Shuvu Chazon Avrohom

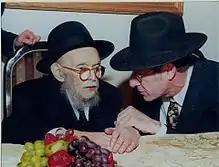
Rabbi Avrohom Pam on the left

At the Agudath Israel of America Convention in 1990 in Parsippany-Troy Hills, New Jersey, Rabbi Avrohom Pam spoke about the situation of the Russian emigrants to Israel. "The future of "Klal Yisrael" (the Jewish people) is our hands," he declared, and said that if a proper Jewish school system for the Russian children wouldn't be set up soon, the thousands of emigrants would quickly assimilate into secular Israeli culture. On the same day as his address, a meeting was convened with the attendance of what would become Shuvu's leadership, namely Max Knopf, Sheldon Beren, and Avraham (Abe) Biderman. Biderman was named the chairman of the organization. Shortly after the convention, Rabbi Pam wrote: